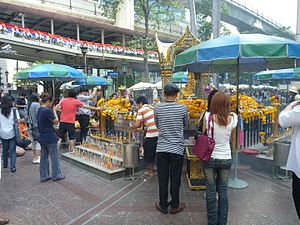
Bombeattentater i Bangkok
Erawan Helligdommen ved Ratchaprasong krydset (17. februar 2011).
Bombeattentater i Bangkok. Den 17. august, 2015, eksploderede en kraftig bombe i Thailands hovedstad Bangkok, den dræbte 20 personer og omkring 125 kom til skade. Ingen påtog sig skyld for bomben. To etniske uighurere, Adem Karadag og Yusufu Mieraili, blev anholdt mistænkt for at stå bag bomberne, hvilket de har tilstået under politiafhøringer. Retssagen begyndte først i maj, 2017, efter lange uoverensstemmelser om tolke.